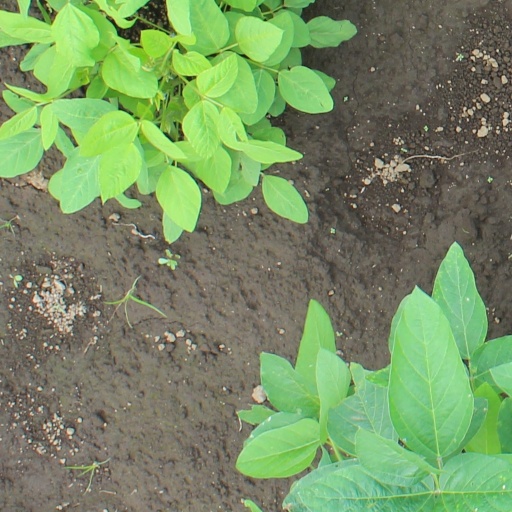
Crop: soybean